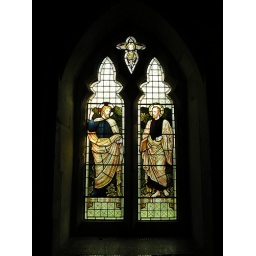
Stained glass window - St.Bartholomew's Church, Wigginton, Hertfordshire by greentool2002